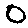
Label: 0